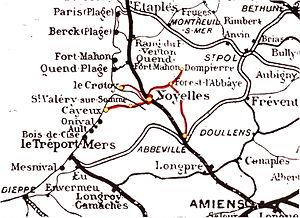
Le Chemin de fer de la baie de Somme est un chemin de fer touristique français, géré par une association sans but lucratif, qui circule de février à décembre entre Le Crotoy et Cayeux-sur-Mer via Noyelles-sur-Mer et Saint-Valery-sur-Somme, sur une ligne à voie métrique appartenant à l'ancien réseau d'intérêt local de la Somme. Il dessert trois stations balnéaires de la Baie de Somme : Le Crotoy, Saint-Valery-sur-Somme et Cayeux-sur-Mer.